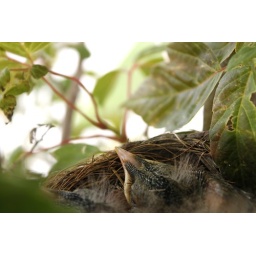
The tree in front of my house earlier in the summer...